List of One Tree Hill characters

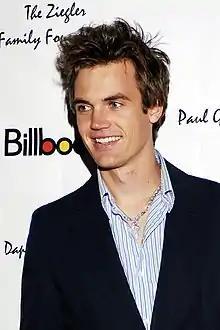
Tyler Hilton prepared for the role by purchasing the show's first season on DVD.

Chris Keller is portrayed by Tyler Hilton in a recurring role during Season 2, 3, and 4 and as a series regular in Season 9. He is introduced when Peyton asks to put up a flyer in the record shop which he works at. Chris is talented but also very egotistical to the point of referring to himself in the third person. He later shows up for the auditions to perform at TRIC. With Peyton being impressed by his audition, he agrees to perform, however leaves the stage with the intention that Haley would have to perform in his absence. Impressed by Haley's talent he invites her to share some studio time, and the two record a cover to Ryan Adams' "When the Stars Go Blue". Upon finding out that the two worked together, Nathan threatens Chris warning him not to take advantage of her. He later kisses Haley and invites her to join him on tour, which she initially accepts however backs out last minute. He returns to Tree Hill whilst touring and convinces Haley to join him on tour.